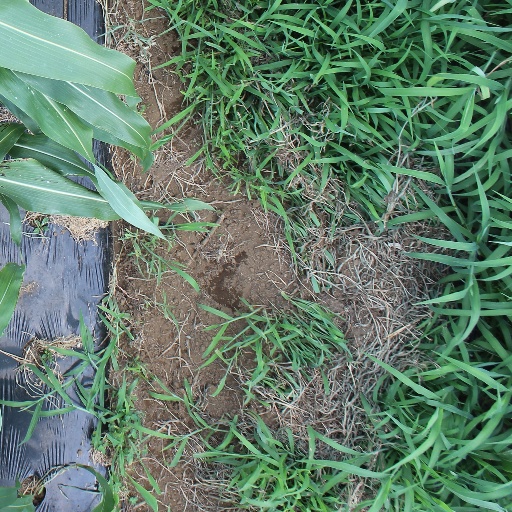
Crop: sorghum